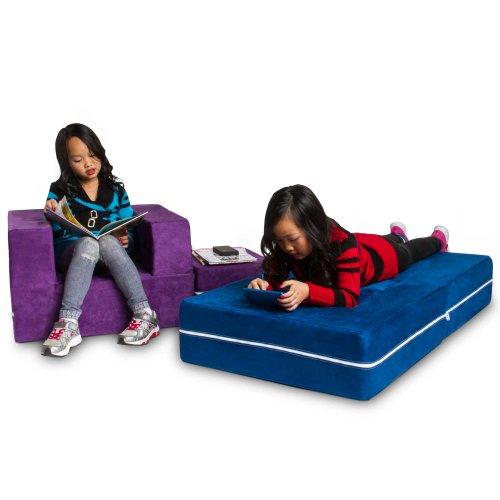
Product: Jaxx Zipline Modular Kids Chair & Ottoman/Fold-Out Lounger, Lime
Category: Home & Kitchen | Furniture | Kids' Furniture | Chairs & Seats | Bean Bags
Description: Innovative modular kids chair with matching ottoman that easily converts into a lounging platform or play table.
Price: $133.99
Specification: ASIN:B00JH27SV6|ShippingWeight:15.05pounds(Viewshippingratesandpolicies)|DateFirstAvailable:April4,2014